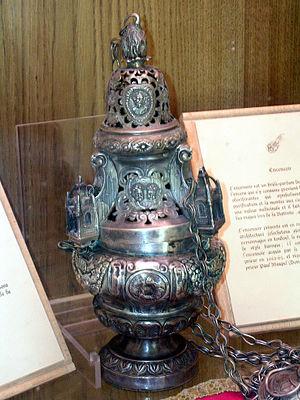
Abbaye de Saint-Sever, dans les Landes (France)